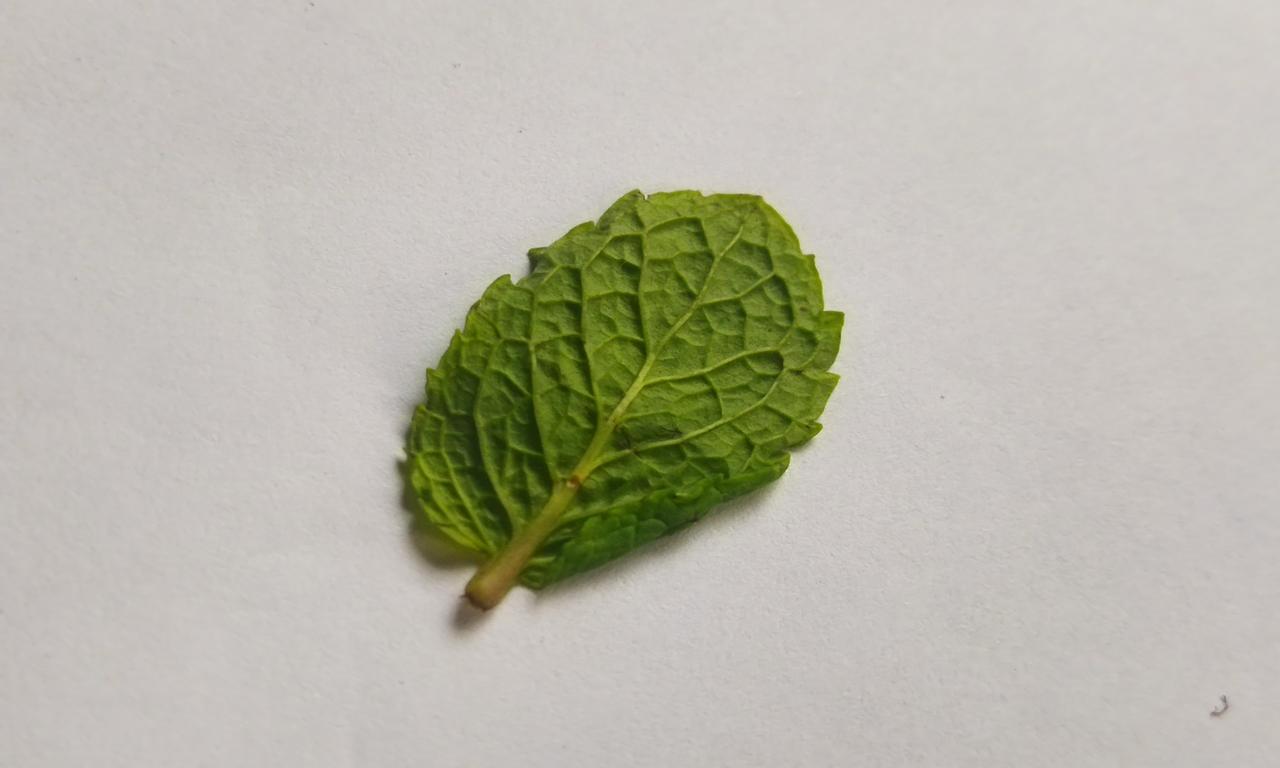
Label: Fresh